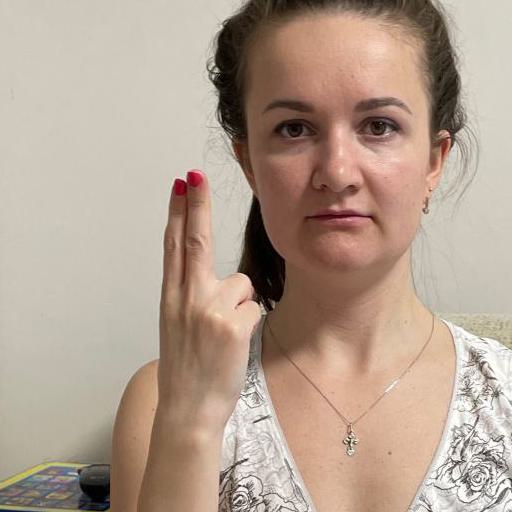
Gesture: two_up_inverted